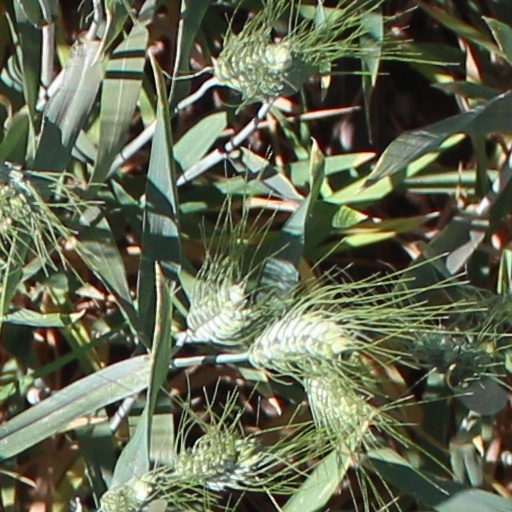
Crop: wheat